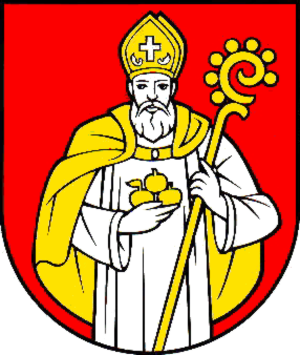
Stára Ľubovňa est une ville du district de Stará Ľubovňa, dans la région de Prešov, en Slovaquie. Sa population s'élevait à 16 359 habitants en 2013.